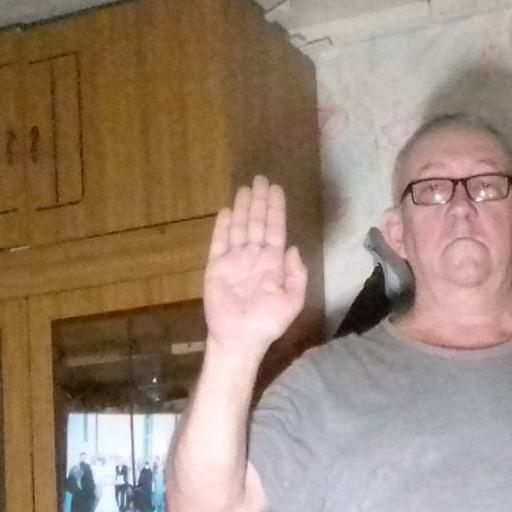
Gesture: stop